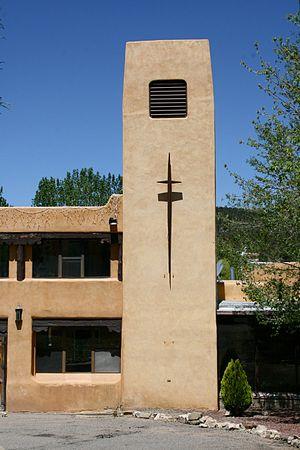
La ville de Pecos est située dans le comté de San Miguel, dans l’État du Nouveau-Mexique, aux États-Unis. Elle comptait 1 441 habitants lors du recensement de 2010, dont une majorité de Latinos.